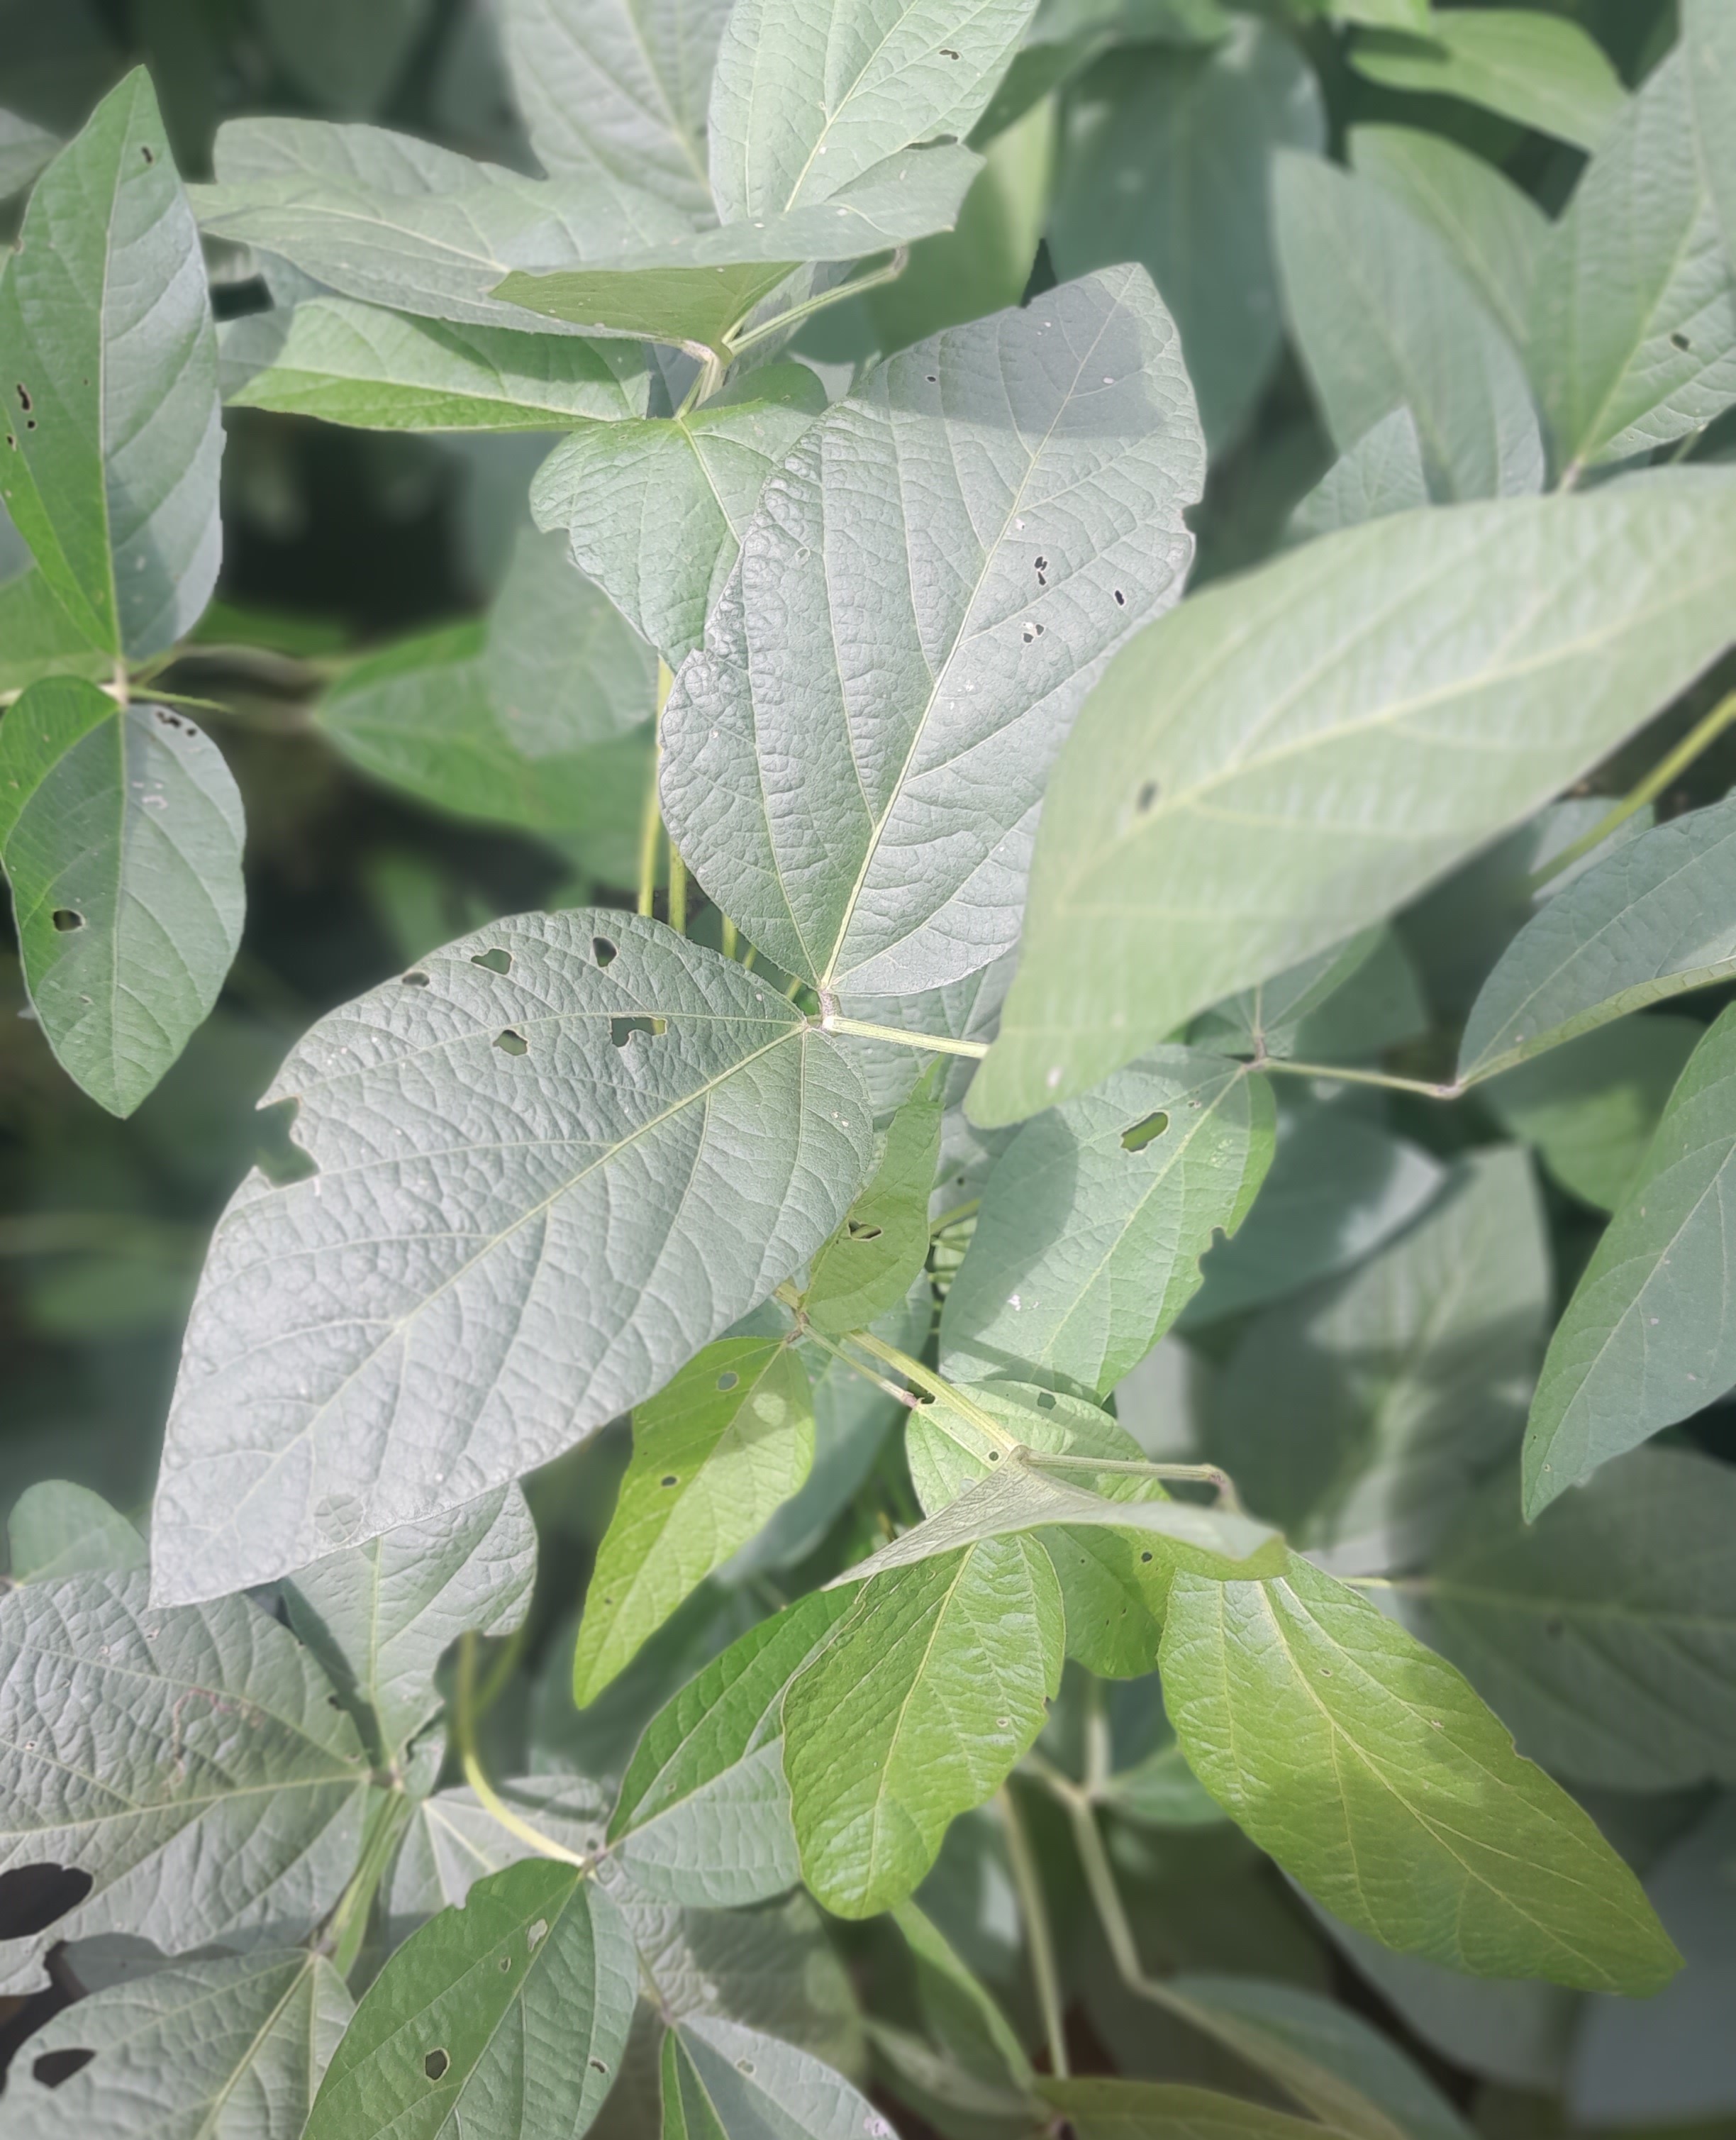
Label: Healthy